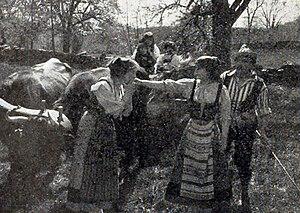
The Eternal Question est un film américain réalisé par Burton L. King et sorti en 1916. Il est considéré comme perdu.